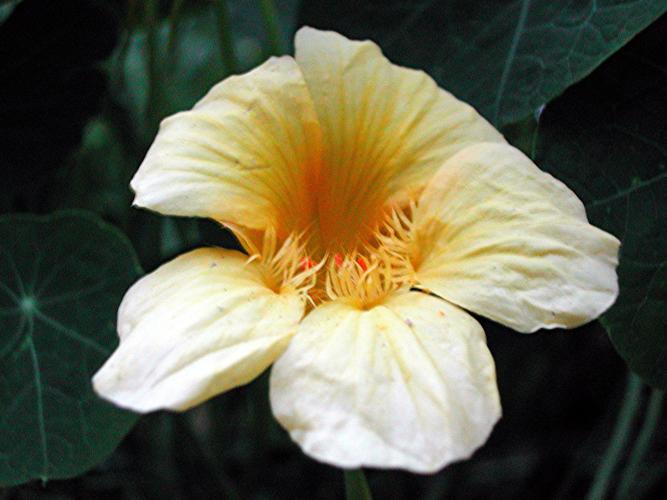
Label: watercress